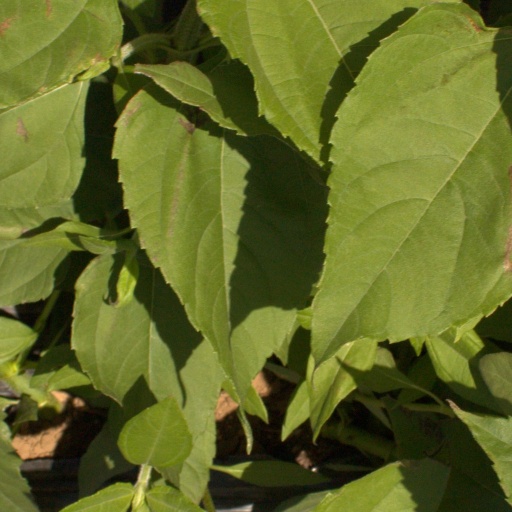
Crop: Jerusalem artichoke